Frédéric Goupil-Fesquet

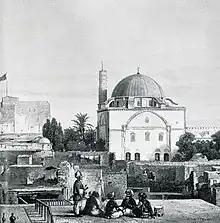
Acre, Fesquet Dec. 1839.

Upon his return, Goupil-Fesquet did not publish any more photographs and focused on painting. There is no evidence of Goupil-Fesquet ever using a camera after that point, but he did publish a travel report: "Voyage d'Horace Vernet en Orient", 2 volumes, Brussels, Société Typographique Belge, Ad. Wahlen et Compagnie, 1844, 176 + 201 p.